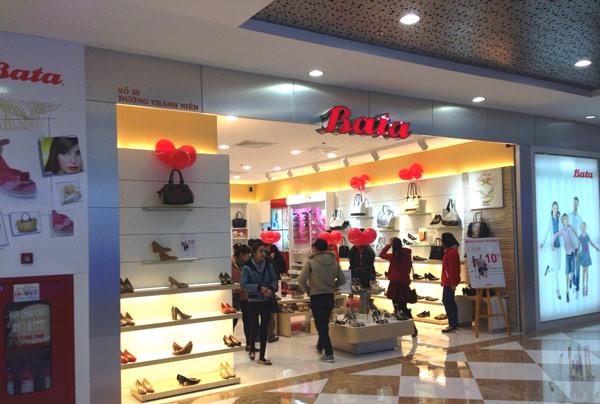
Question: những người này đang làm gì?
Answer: họ đang đi mua sắm